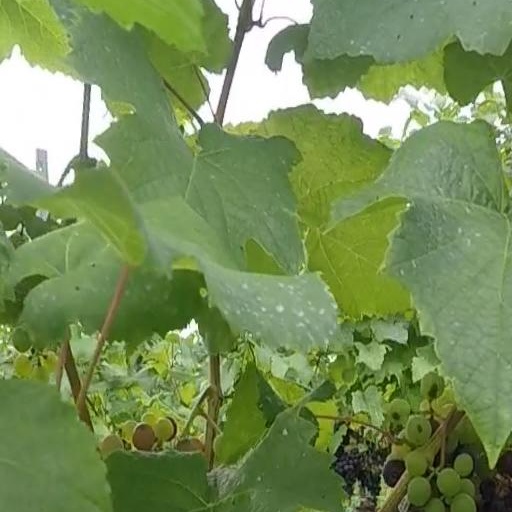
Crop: grape